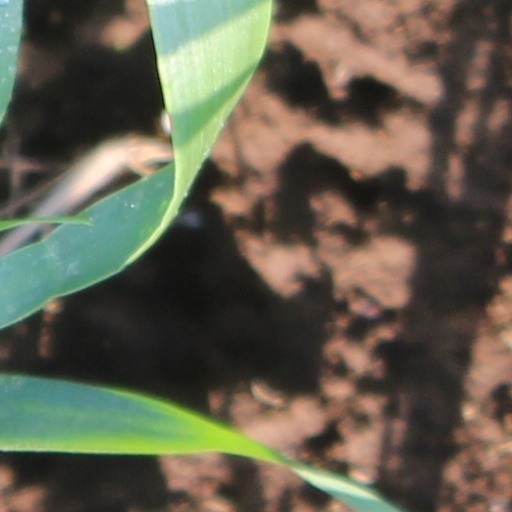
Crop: wheat